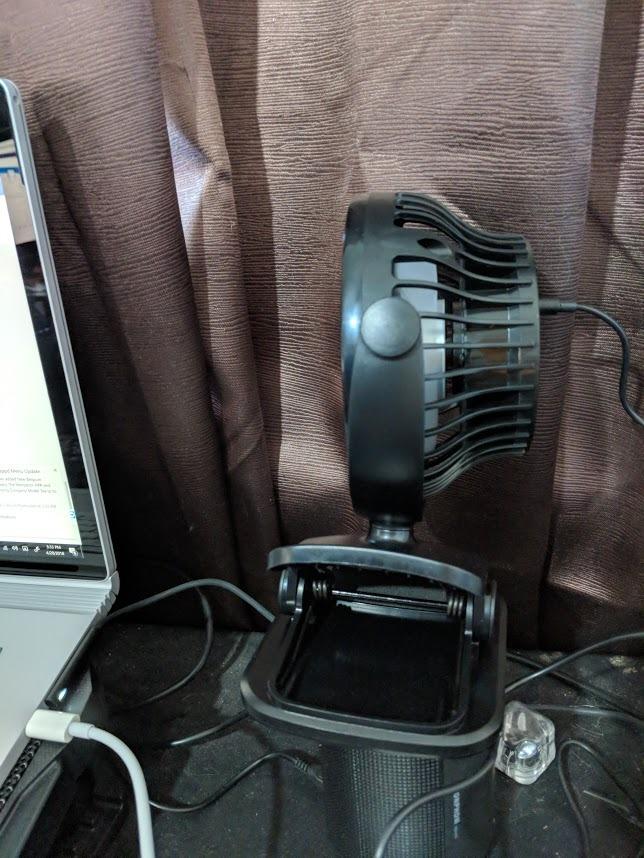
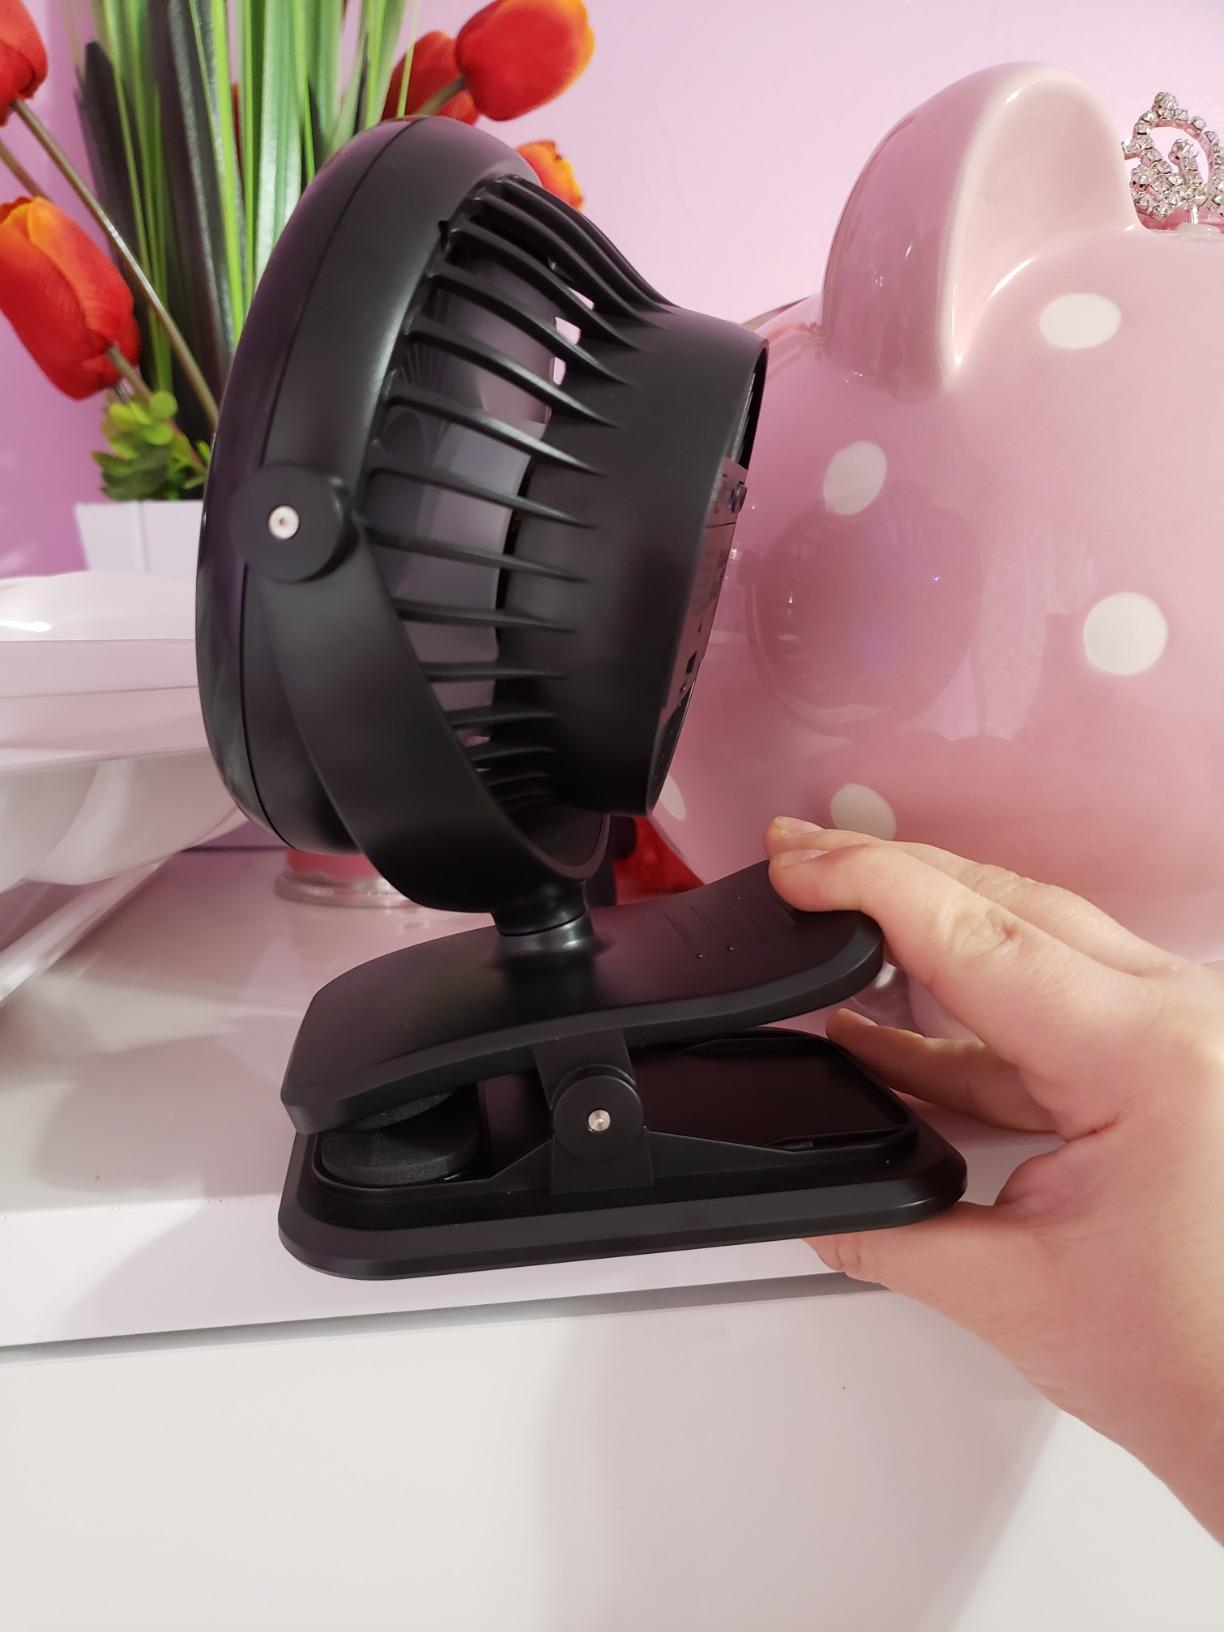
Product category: fan
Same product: yes